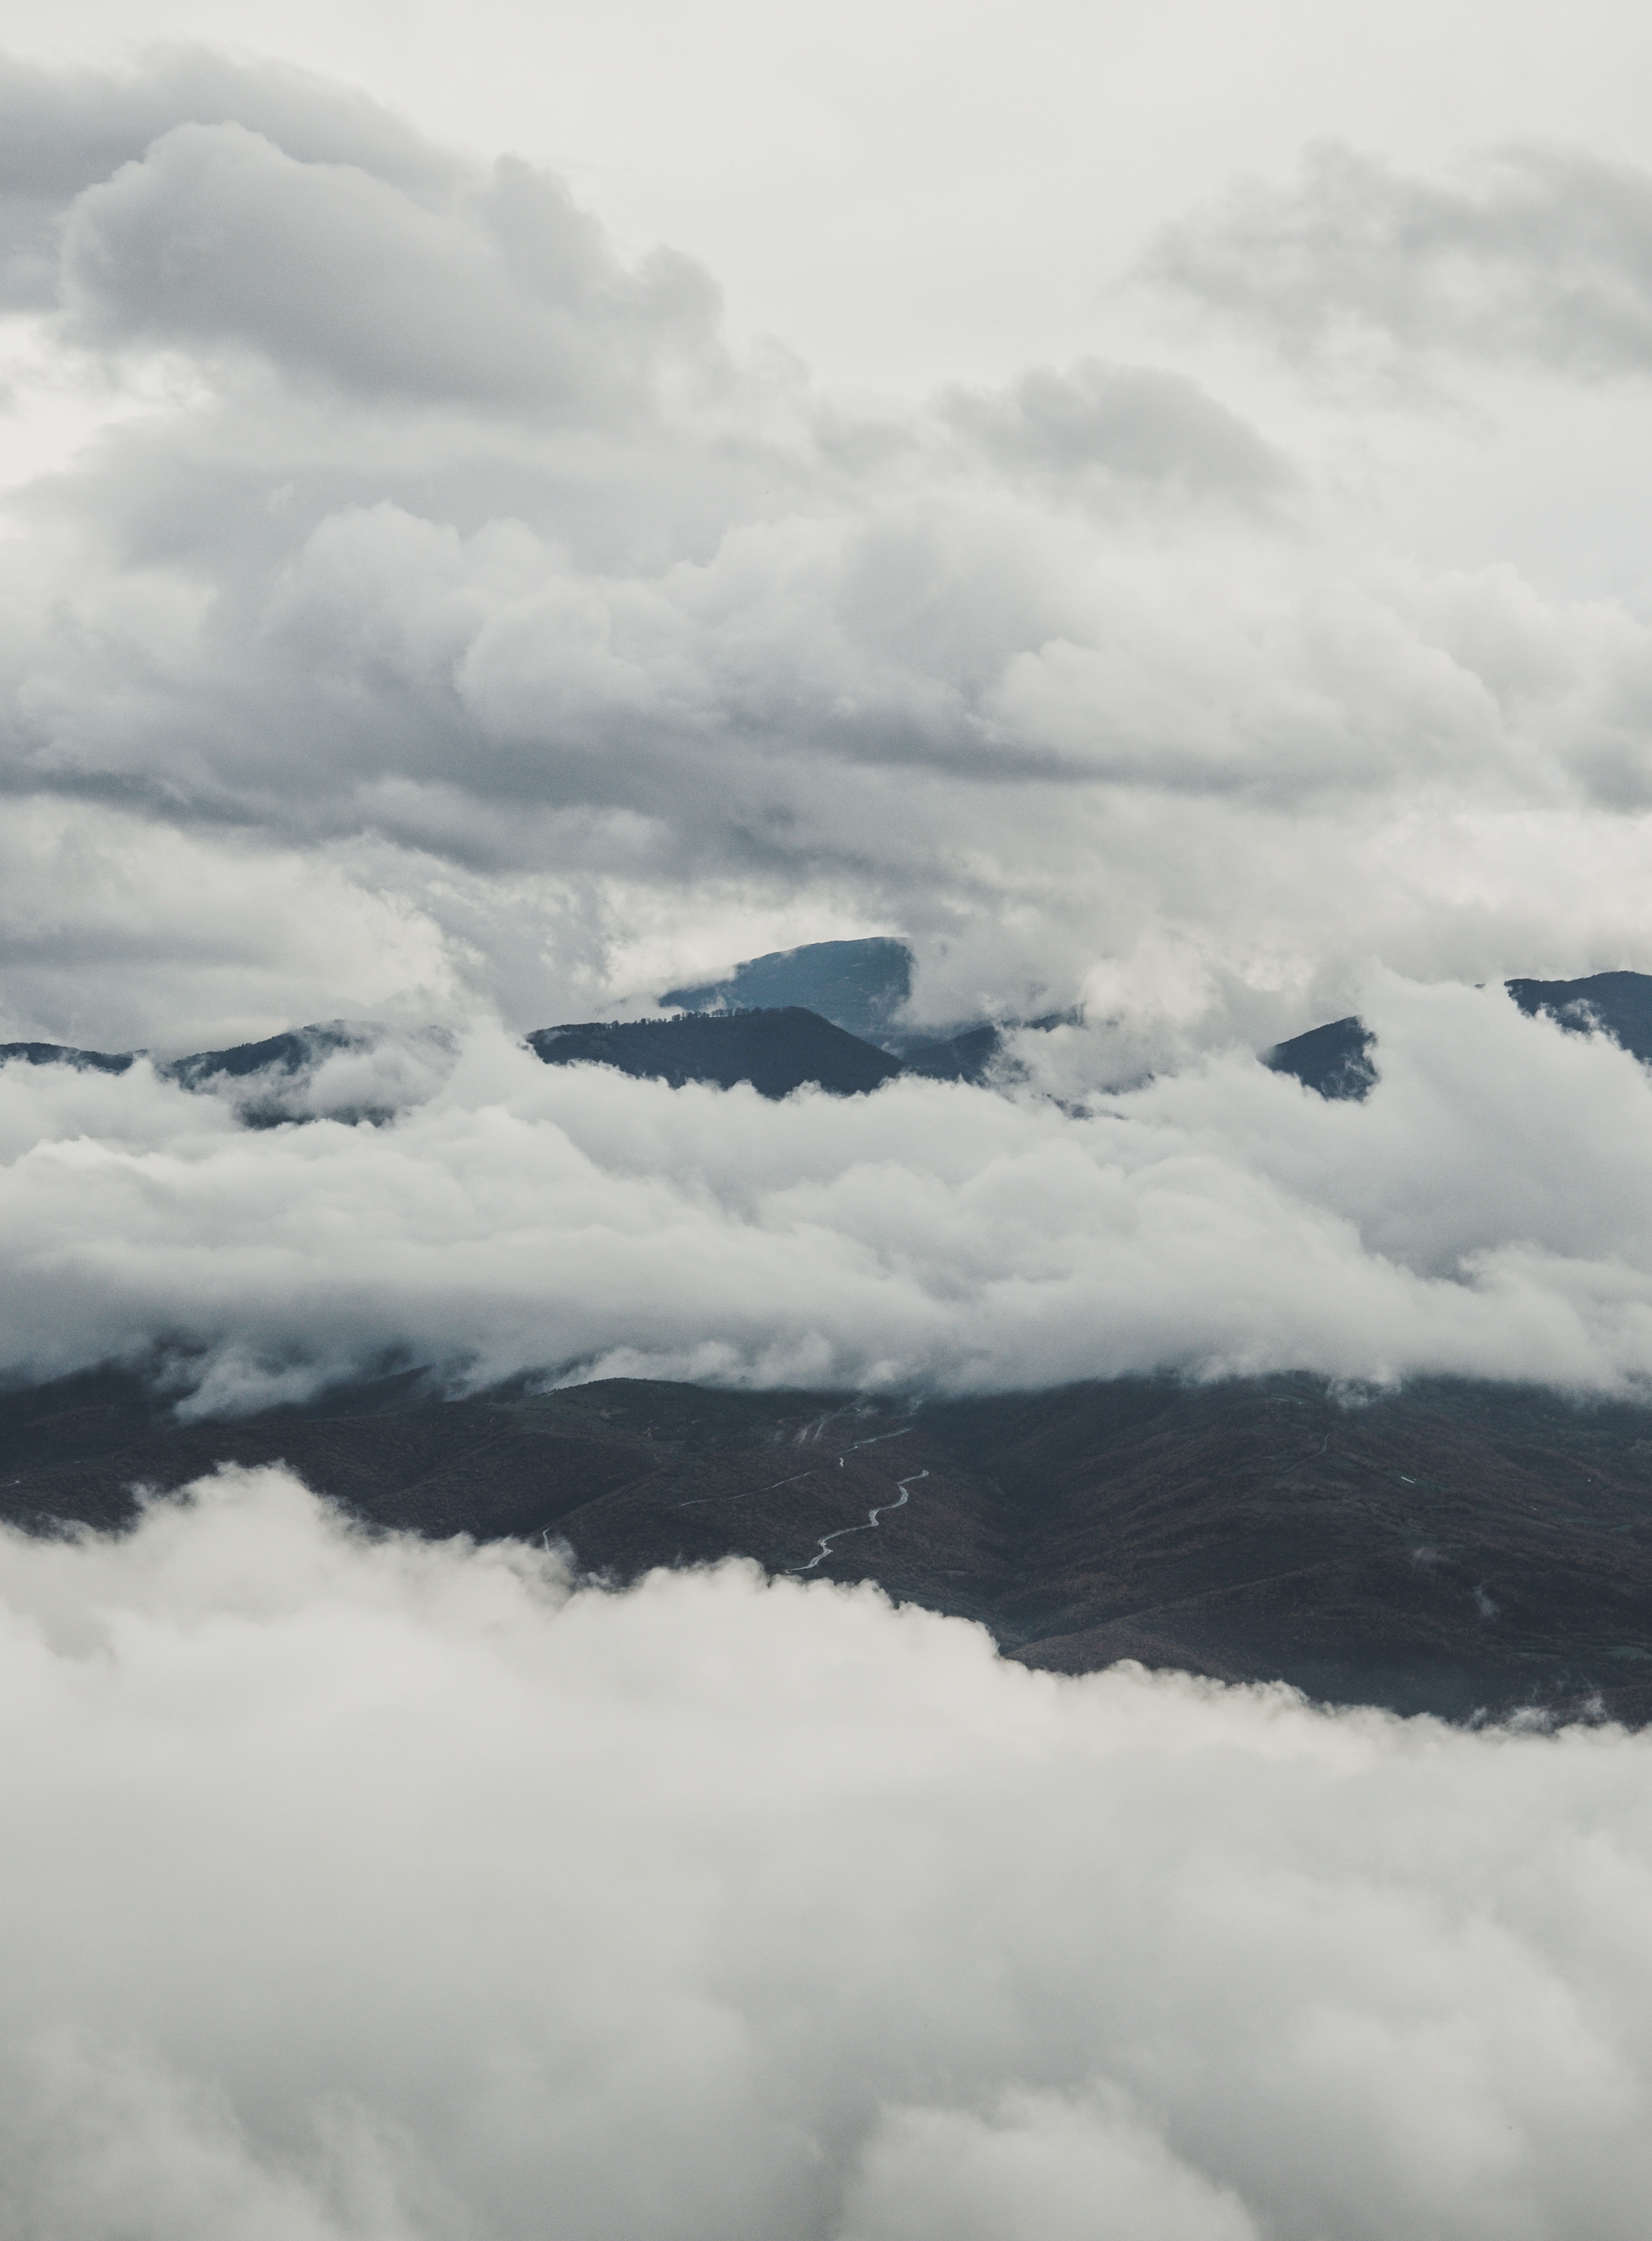
mountain, snow, winter, cloud, sky, hill, atmosphere, mountain range, weather, cumulus, summit, meteorological phenomenon, atmospheric phenomenon, atmosphere of earth, mountainous landforms, geological phenomenon